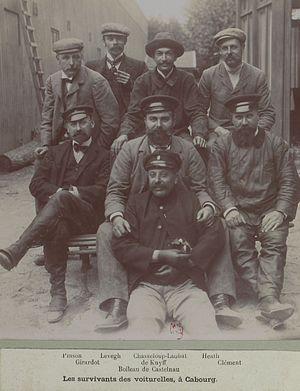
Le Tour de France automobile est une compétition constituée de courses à étapes à travers la France en automobile. Cette épreuve fut créée en 1899 par L'Automobile Club de France et organisée par le journal Le Matin. La première édition se courut du 16 au 24 juillet 1899. 19 voitures au départ, 9 à l’arrivée. 25 motos prennent également part à l’épreuve qui compte 7 étapes sur 2 216 km. René de Knyff s’impose sur une Panhard & Levassor.
Henri Emmanuel Boileau, baron de Castelnau, né à Nîmes en 1857 et mort en 1923 est un alpiniste français vainqueur de la Meije.